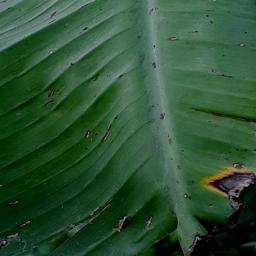
Label: POTASSIUM DEFICIENCY